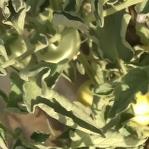
Crop: Tomato
Condition: virosis-d